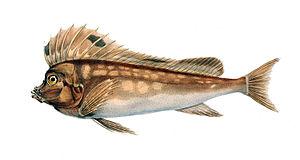
Cet article liste les familles de poissons, classées par nom scientifique en ordre alphabétique.
Congiopodus spinifer, le Cacique hérisson, est une espèce de poissons osseux de la famille des Congiopodidae.